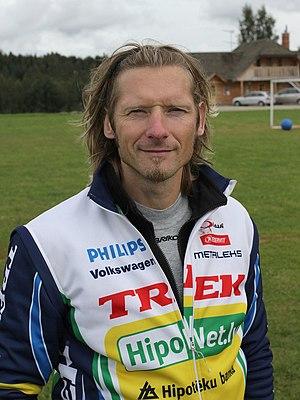
Jēkabs Nākums, né le 4 février 1972 à Priekulė en RSS de Lituanie, est un biathlète letton.